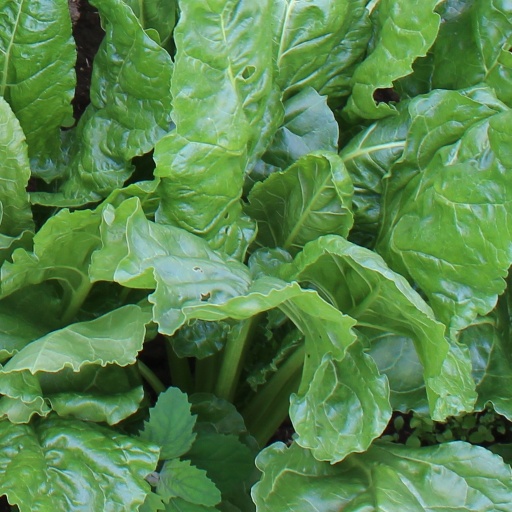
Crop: sugar beet